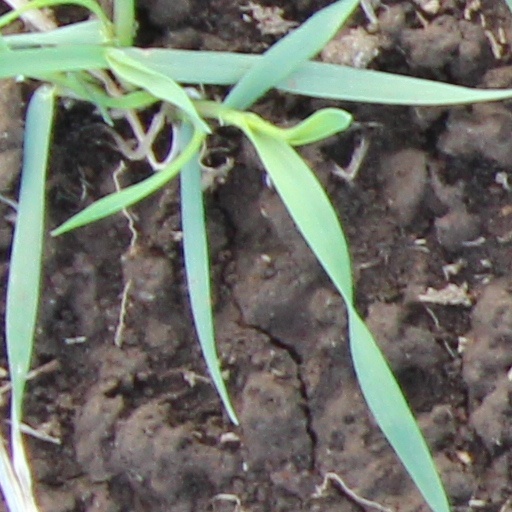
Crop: wheat